The Lean Startup

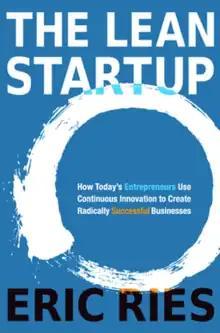
"The Lean Startup" by Eric Ries – A 2011 book on entrepreneurship.

The Lean Startup: How Today’s Entrepreneurs Use Continuous Innovation to Create Radically Successful Businesses is a 2011 book by American entrepreneur Eric Ries. It outlines the lean startup methodology, a framework for startup development that prioritizes rapid prototyping, validated learning, and iterative product releases. The goal of this methodology is to shorten product development cycles.